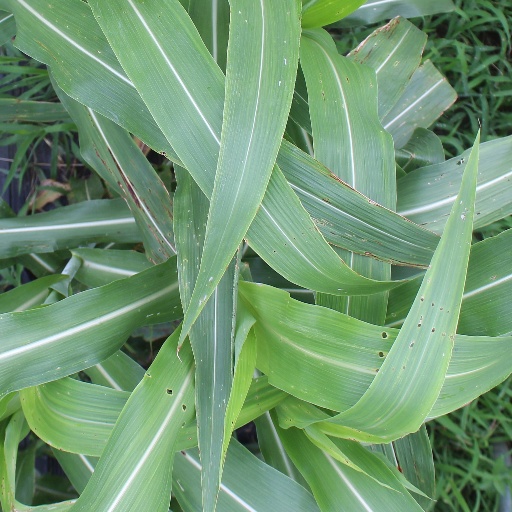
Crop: sorghum